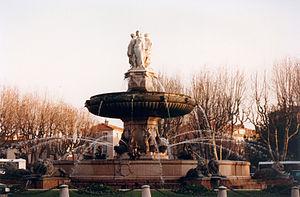
Aix-en-Provence est une commune française du Sud-Est de la France, dans le département des Bouches-du-Rhône, dont elle est sous-préfecture, en région Provence-Alpes-Côte d'Azur. Elle forme avec 35 autres communes le pays d'Aix au sein de la Métropole Aix-Marseille Provence.